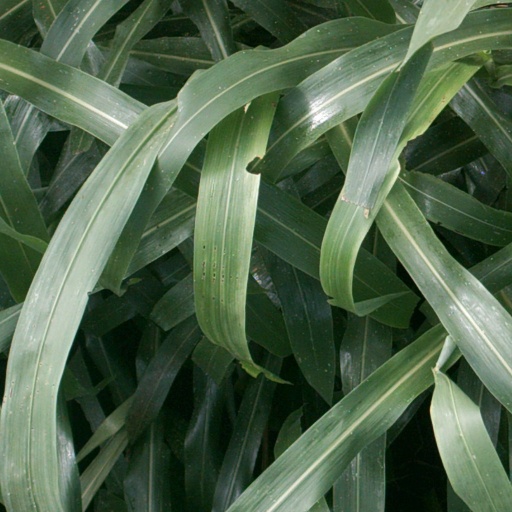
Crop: sorghum